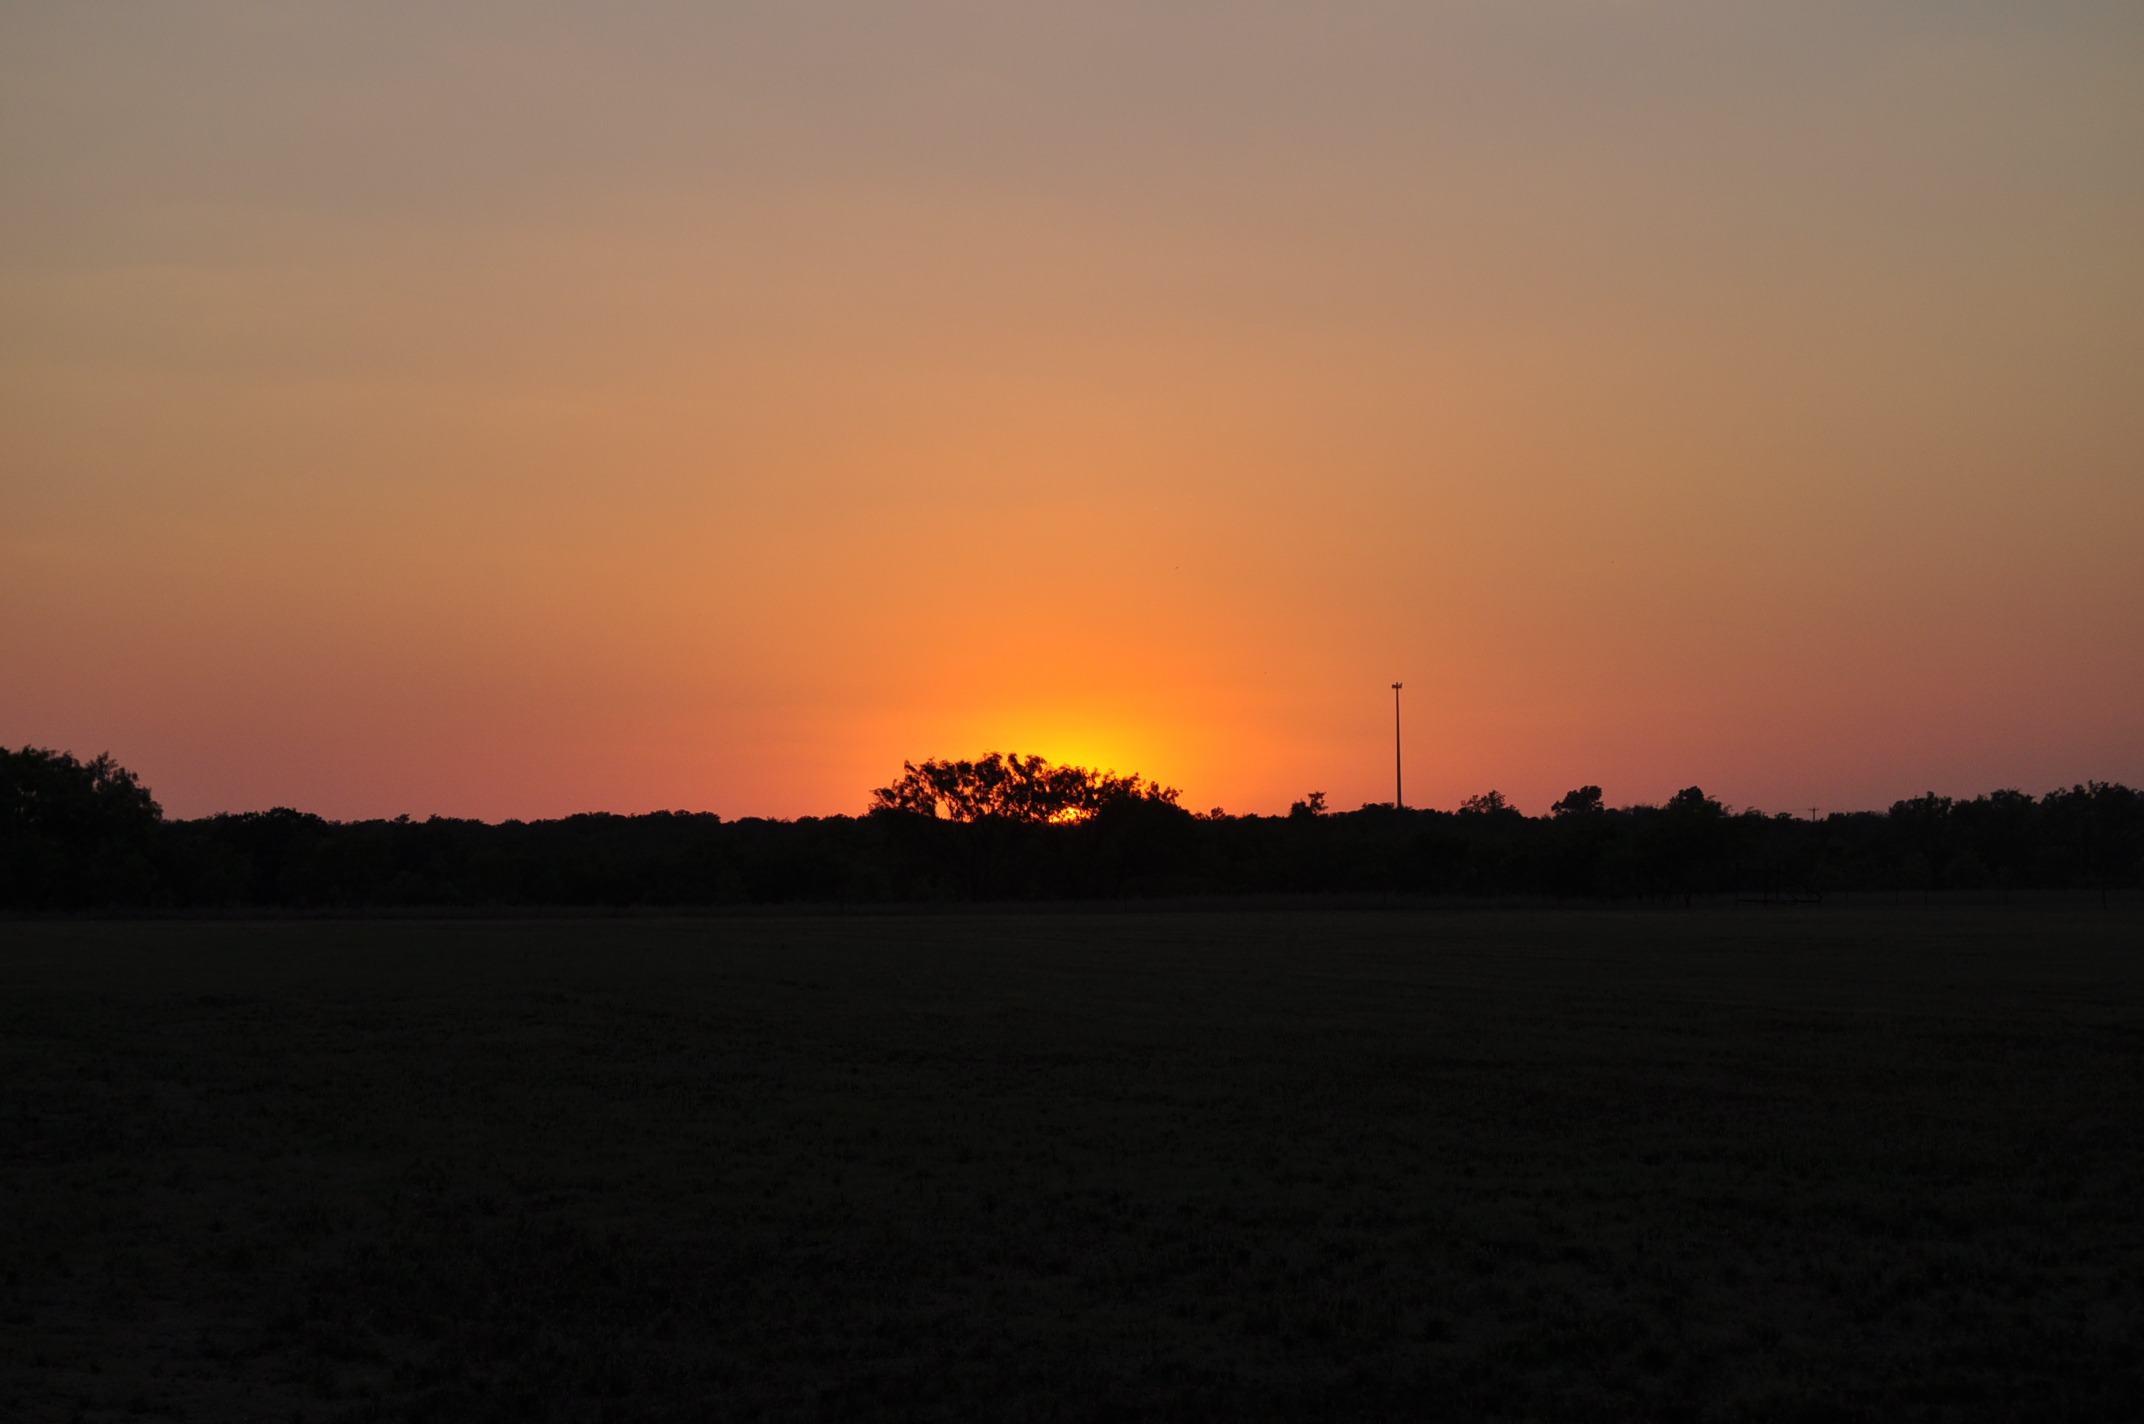
landscape, sea, nature, horizon, cloud, sky, sun, sunrise, sunset, countryside, morning, dawn, atmosphere, dusk, evening, outside, texas, afterglow, atmospheric phenomenon, red sky at morning